Dallas Art Institute

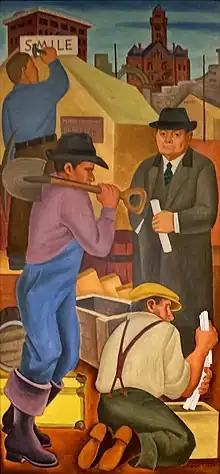
"Rebuilding Paris", mural, Jerry Bywaters, Paris, Texas, 1934.

At its inception in 1926, the Dallas Art Institute offered courses in painting (landscape, still life, and portraiture), life drawing, sculpture, art history, costume design, illustration, composition, fashion, and commercial art. The school was divided into several departments: commercial art led by Charles McCann, costume design led by Howard Shoup, general theory, history, and Saturday courses led by Leona McGill, etching and drawing led by Reveau Bassett, and painting led by Kathryne and Olin Travis.